Liev Tuk

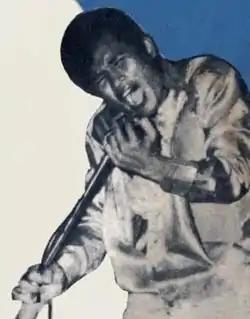
Liev Tuk, from an early 1970s record cover.

Liev Tuk (sometimes spelled Liv Tek) was a Cambodian rock and soul musician active before the Khmer Rouge.